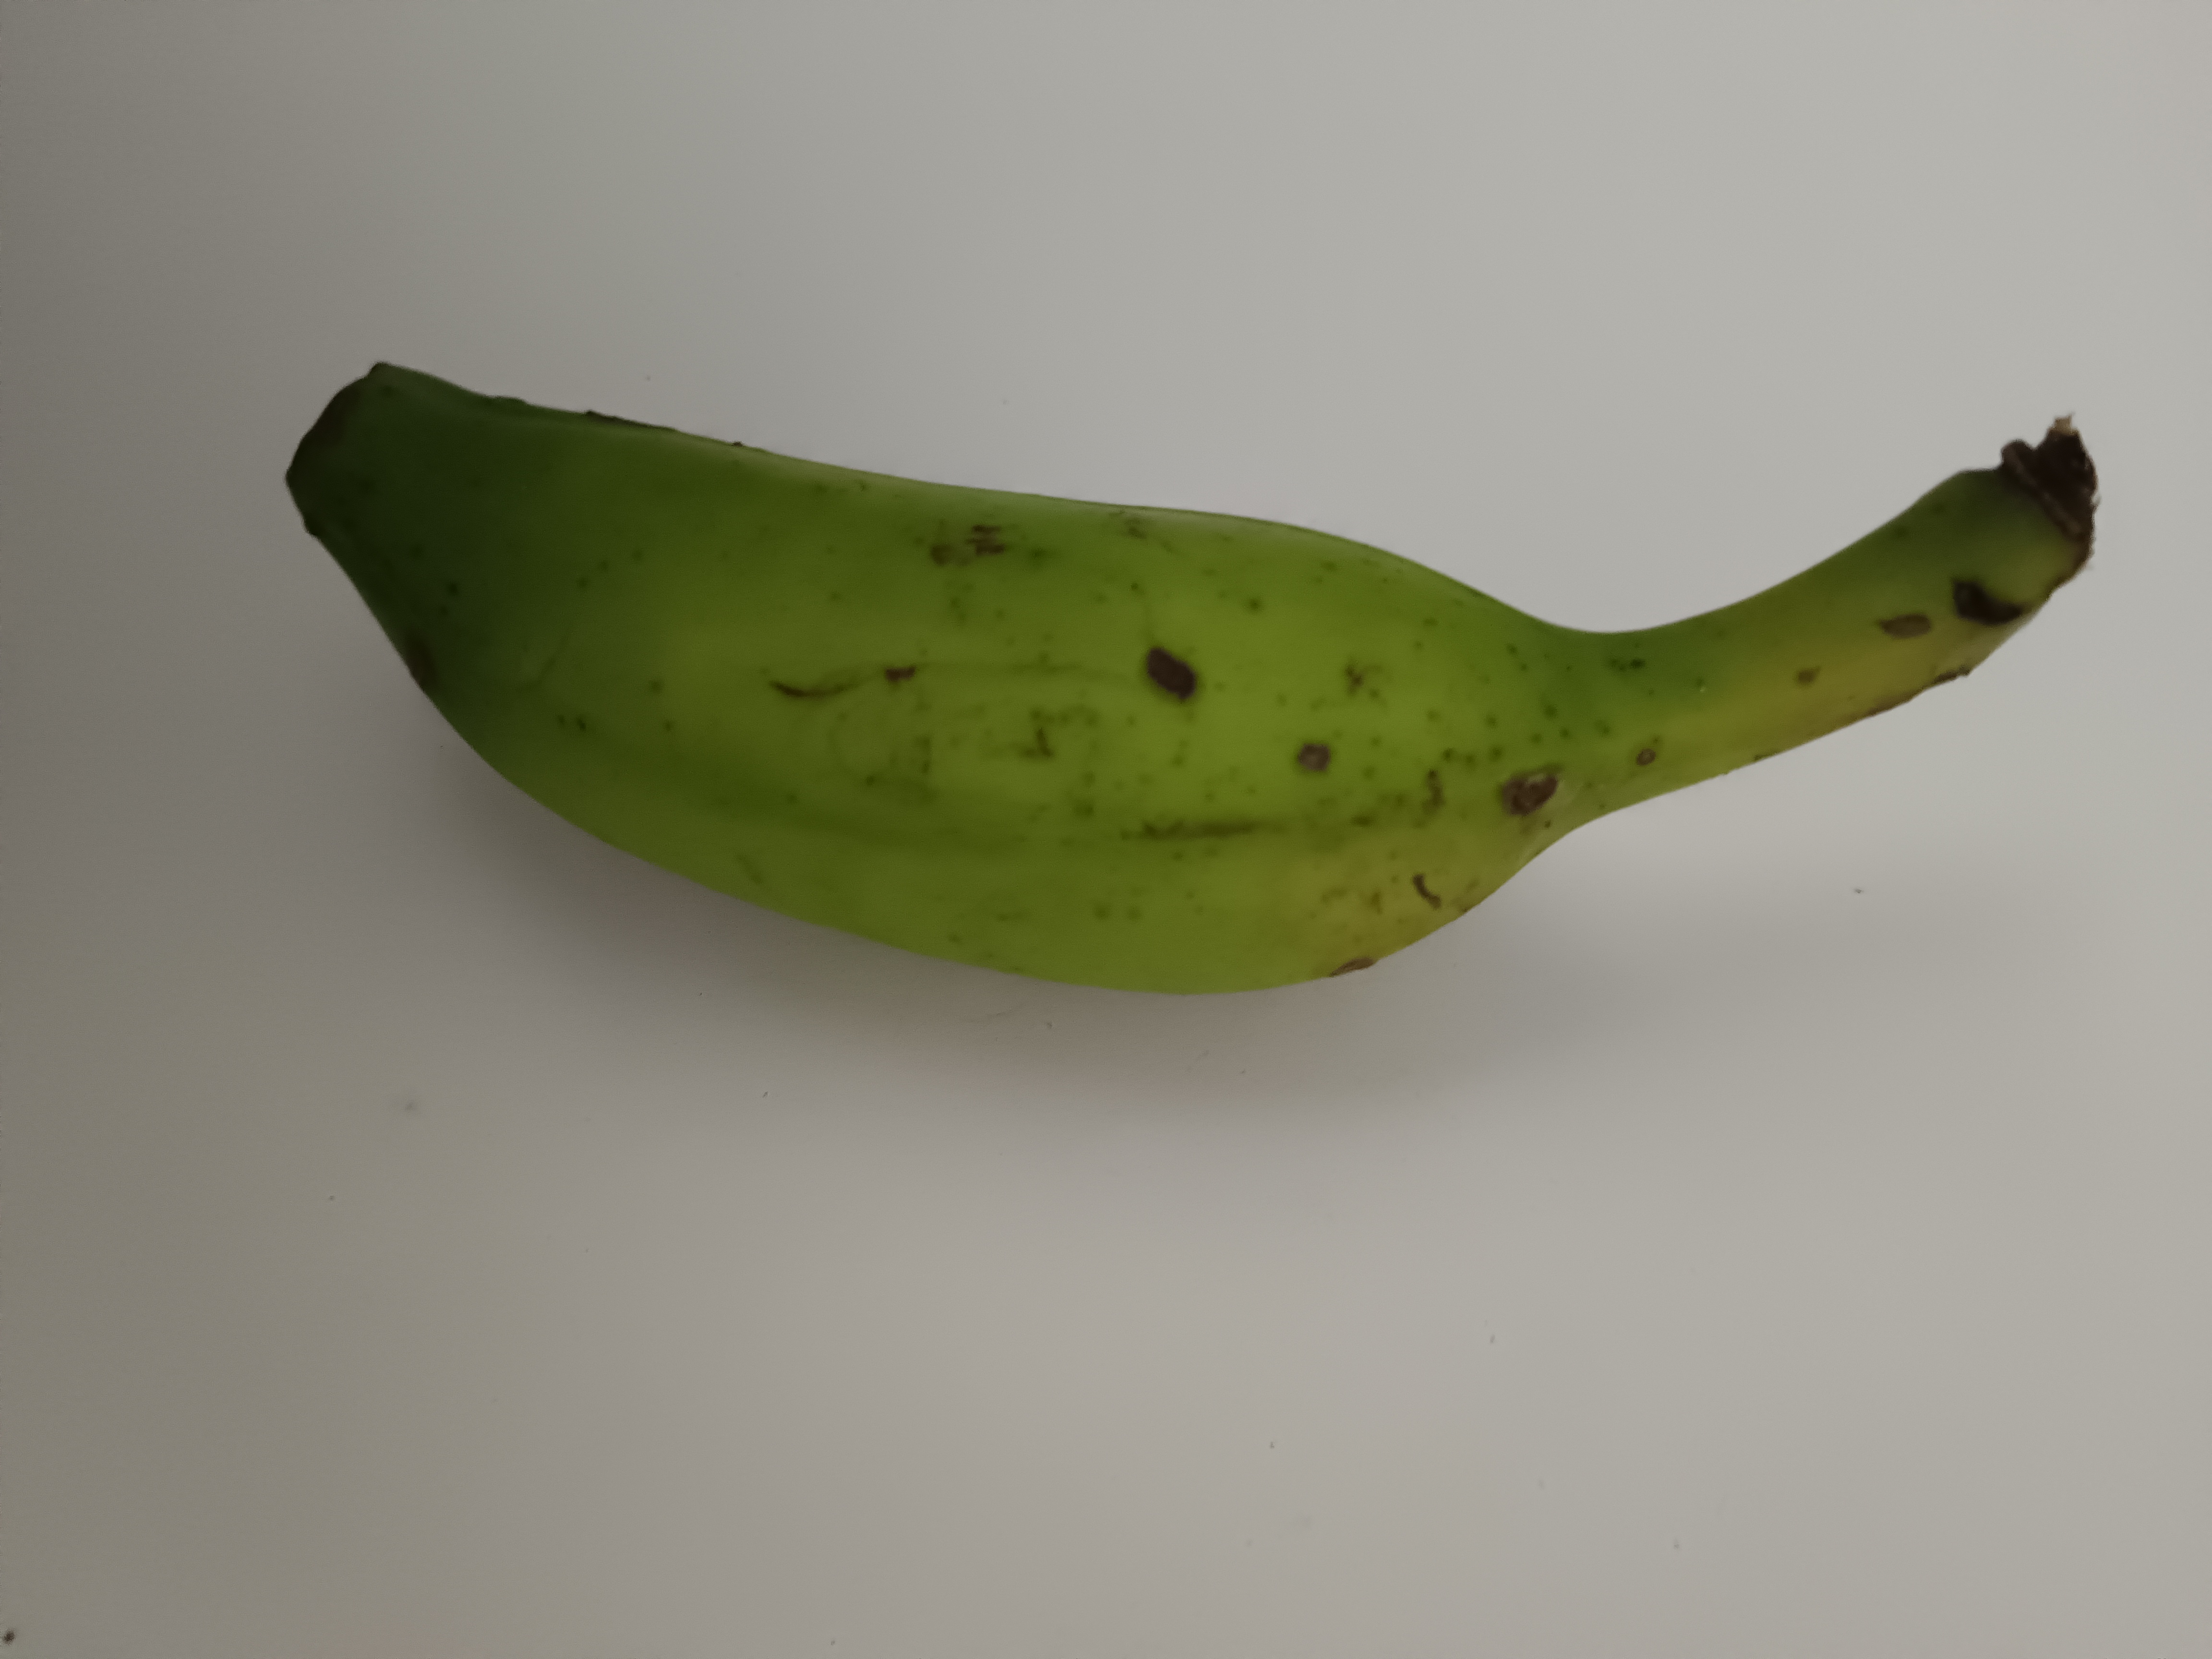
Banana variety: Champa